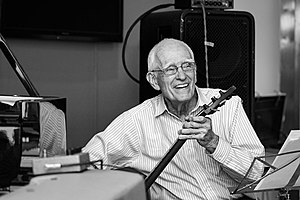
Steve Swallow
Steve Swallow i Aarhus 2018